Scientific Revolution

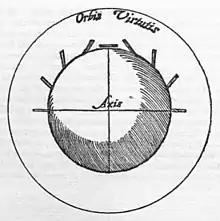
Diagram from William Gilbert's "De Magnete", a pioneering 1600 work of experimental science

"De Magnete" was influential because of the inherent interest of its subject matter as well as for the rigorous way in which Gilbert describes his experiments and his rejection of ancient theories of magnetism. According to Thomas Thomson, "Gilbert['s]... book on magnetism published in 1600, is one of the finest examples of inductive philosophy that has ever been presented to the world. It is the more remarkable, because it preceded the "Novum Organum" of Bacon, in which the inductive method of philosophizing was first explained."